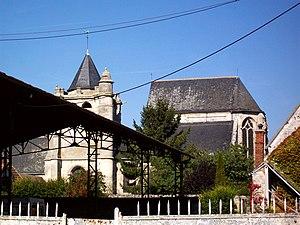
La même vue en 2010: le classement M.H. n'empêche pas cet hangar disgracieux de gâcher la perspective.
L'église Saint-Germain de Mont-l'Évêque est une église catholique paroissiale située à Mont-l'Évêque, dans l'Oise, en France.